M4 Sherman

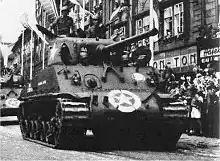
M4A3(76)W HVSS participating in a World War II victory parade

The first U.S. Shermans in battle were M4s and M4A1s in Operation Torch the following month. On 6 December, near Tebourba, Tunisia, a platoon from the 2nd Battalion, 13th Armored Regiment was lost to enemy tanks and anti-tank guns.